Samson Agonistes

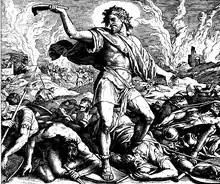
"Samson Slays 1,000 Philistines", 1860 woodcut by Julius Schnorr von Karolsfeld

Although he is great, the Chorus points out that, through his blindness (actual and metaphorically), he is a prisoner: